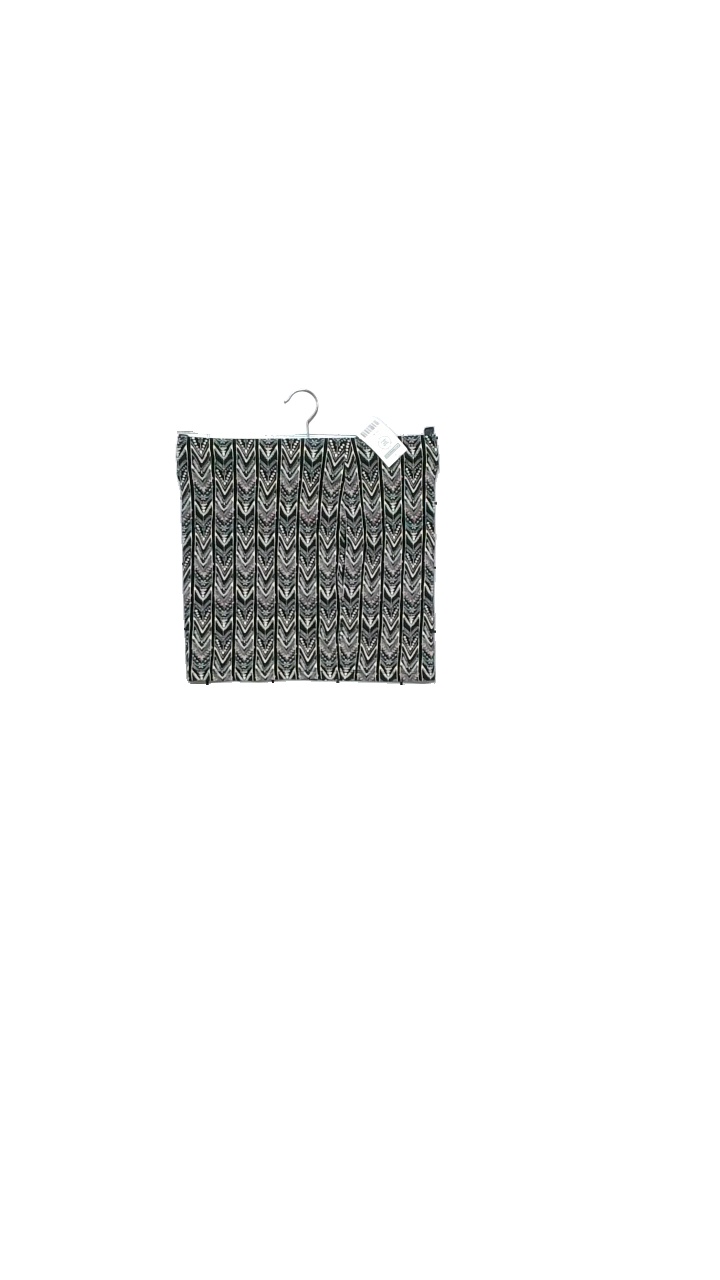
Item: Skirt (Ladies)
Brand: Fbsisters (new Yorker)
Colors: Black, White, Pink
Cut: Regular
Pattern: Geometric print
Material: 95% Bomull, 5% Elastane
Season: Summer
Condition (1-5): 3
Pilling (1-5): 3
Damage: -
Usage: Reuse
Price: <50